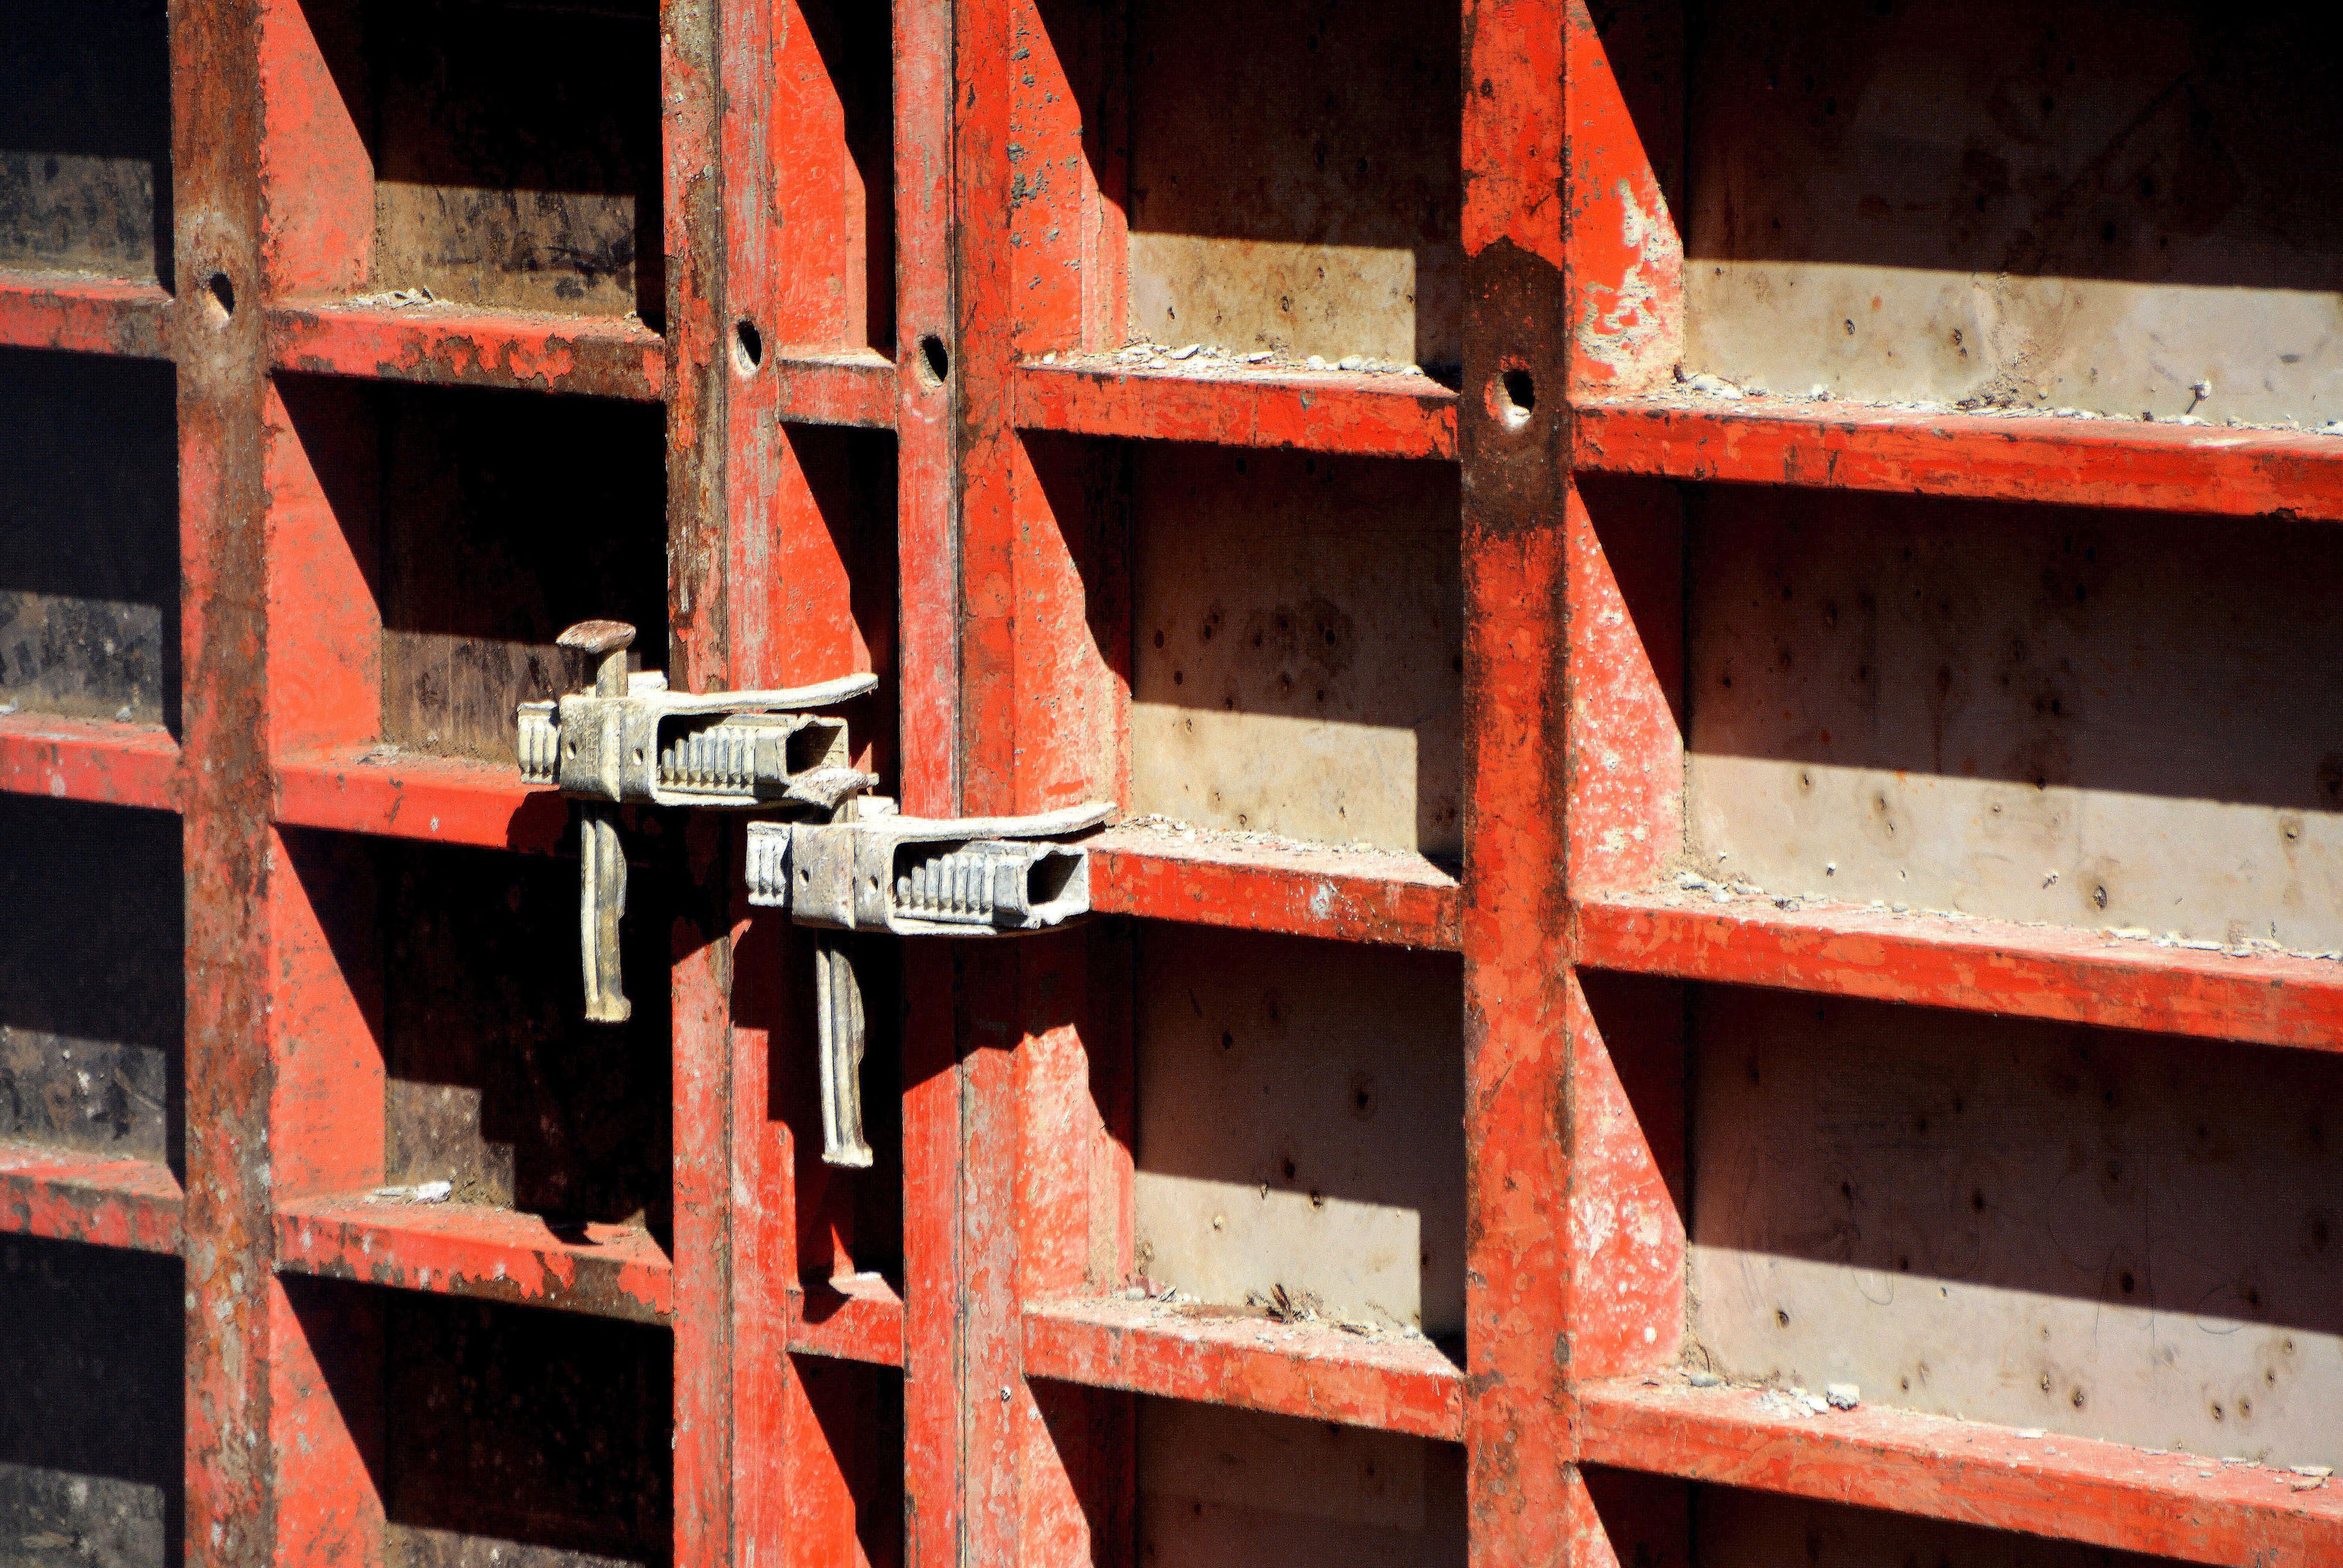
landscape, wood, skyscraper, wall, beam, construction, red, factory, industry, brick, material, concrete, construction site, team, foundation, site, brickwork, kempten, clamp, formwork, new building, construction workers, brewhouse, growing region, concrete formwork